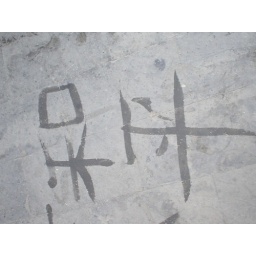
With a toddler-sized &amp;quot;brush&amp;quot; dipped with black ink, i wrote &amp;quot;peace&amp;quot; in chinese on the floor of the Summer Palace.